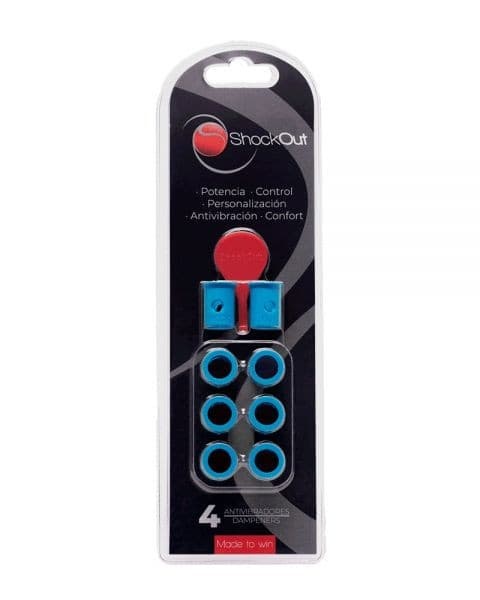
ANTIVIBRADOR SHOCKOUT AZUL
ESPECIFICACIONES Los Antivibradores Shockout son la elección idónea para prevenir tus lesiones y preservar tu pala repercutiendo a la hora de jugar sobre la pista
Brand: MegaPadelStore
Category: Sporting Goods > Athletics > Tennis > Tennis Racket Accessories > Racket Vibration Dampeners